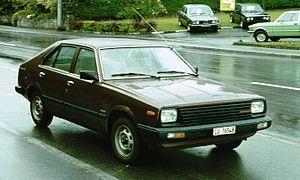
Datsun Cherry, puis Nissan Cherry a été le nom de quatre générations d’automobiles compactes fabriquées par le constructeur japonais Datsun-Nissan. Elles ont été le modèle d’entrée de gamme de ce constructeur jusqu'à l'arrivée de la Micra. Au Japon, la Cherry s'appelait Pulsar.